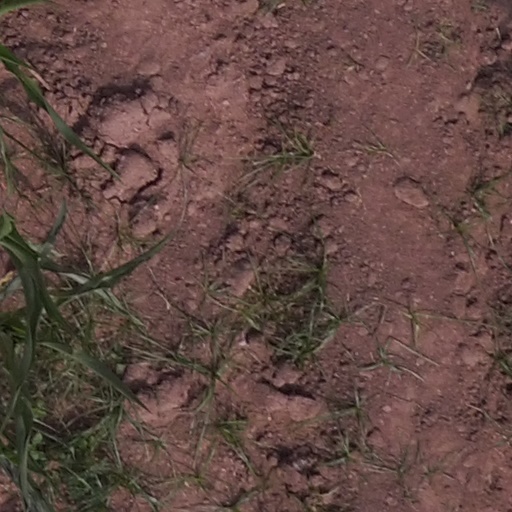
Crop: maize; corn